Mickaël Landreau

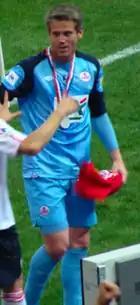
Landreau wearing the medal of the winner of the Coupe de France 2011.

In the 2010–11 season, Landreau was involved in the Lille squad that won the Ligue 1 for the third time in club history and the first time since 1954. He made history by becoming the first player ever to compete in the Trophée des Champions with three clubs.